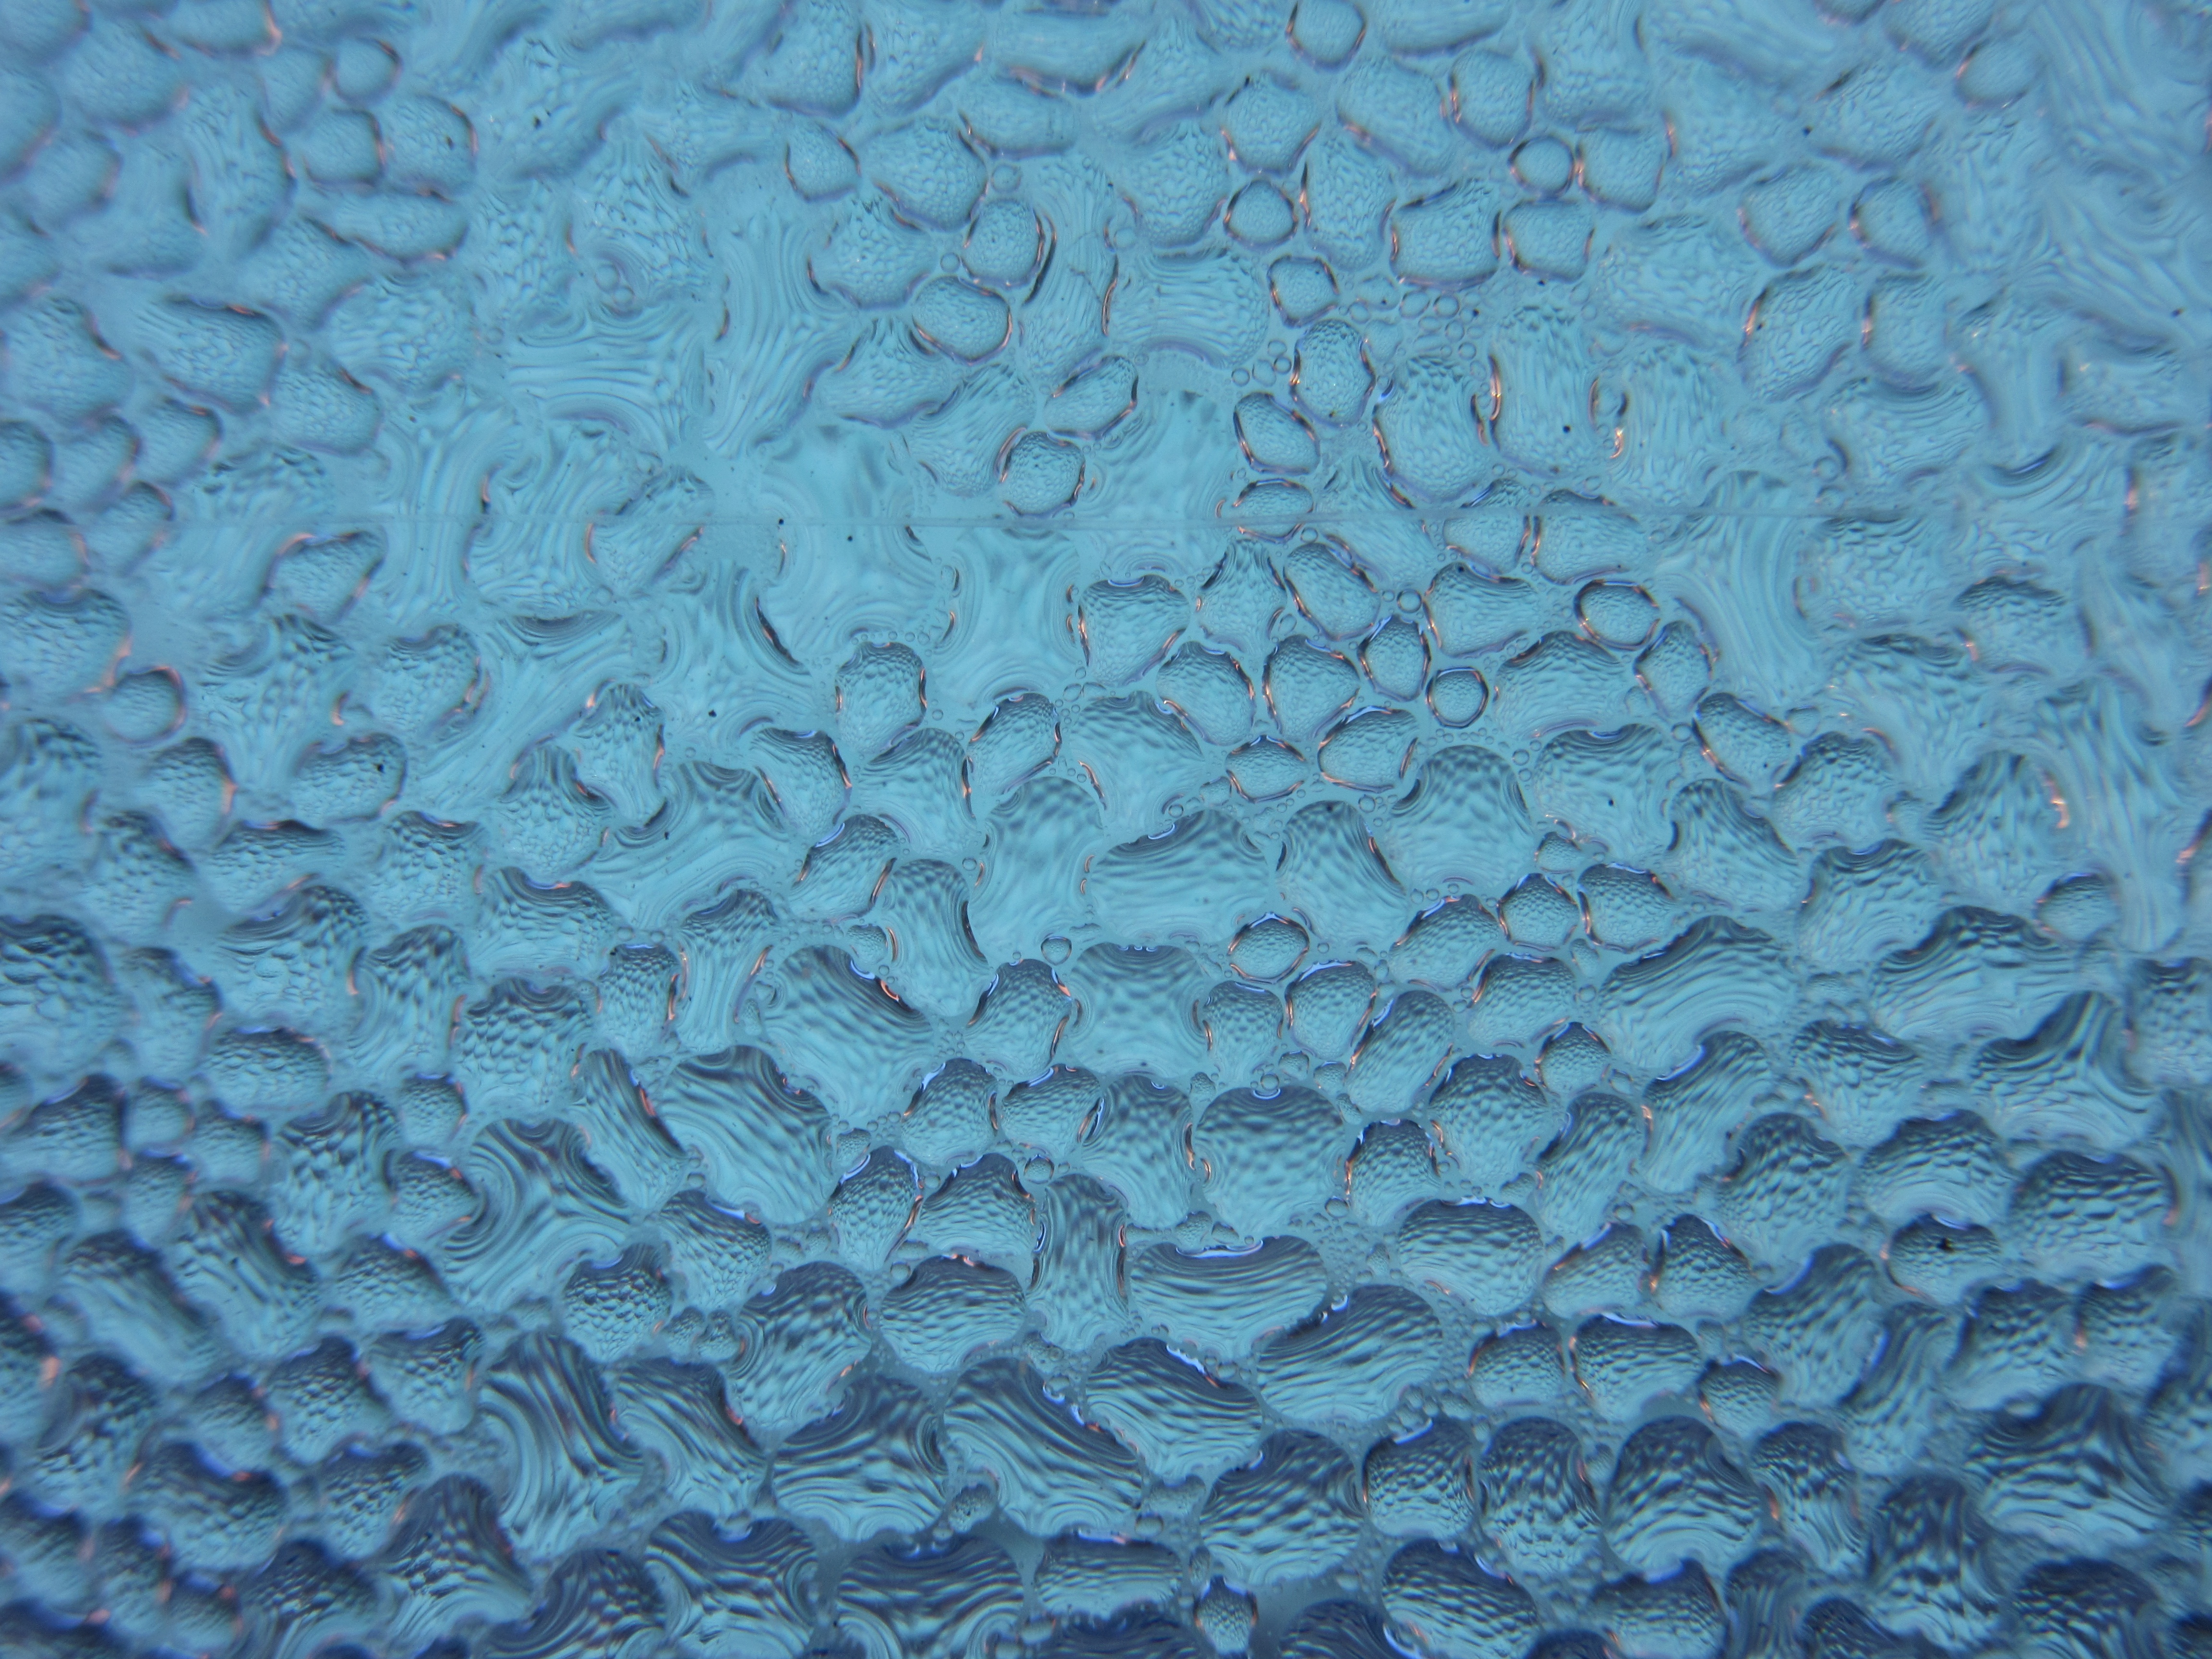
water, texture, petal, pattern, small, condensation, blue, surface tension, drip, circle, crochet, textile, art, background, design, net, tiny, drop of water, many, fogging, fractal, flooring, countless, water repellent, fashion accessory